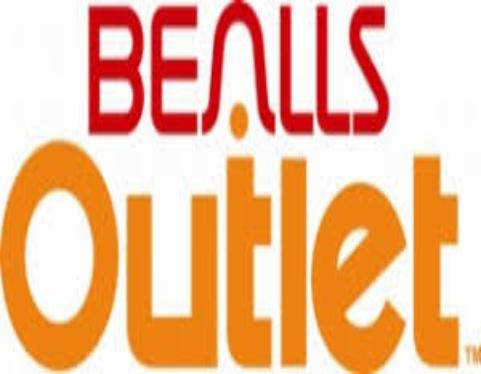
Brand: bealls
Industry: Others